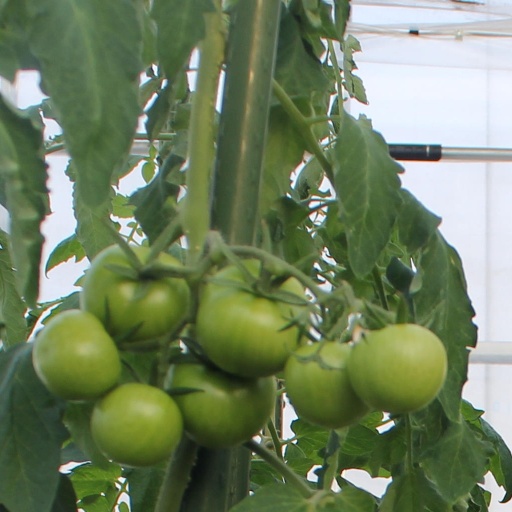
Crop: tomato